Ciudad Real International Airport

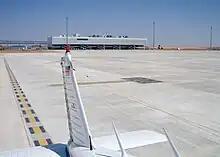
Terminal building

As part of its planned expansion, the airport was to feature a maintenance area, a heliport and an industrial zone of over 8 km (3 sq mi). In addition, a long foot bridge was built to connect the terminal to the nearby Madrid–Seville high-speed rail line, towards a site for a railway station; construction of this transportation link was never started, though had such a project been undertaken and completed, it would have made Ciudad Real Airport the first in Spain to be linked to the AVE rail network, with travel times to the closest cities (Madrid and Córdoba) of 50–60 minutes.